Western Iranian languages

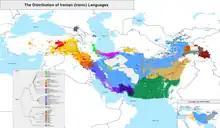
Distribution of the Iranian languages in and around the Iranian plateau. Western Iranian languages are indicated in the key.

The Western Iranian languages or Western Iranic languages are a branch of the Iranian languages, attested from the time of Old Persian (6th century BC) and Median.